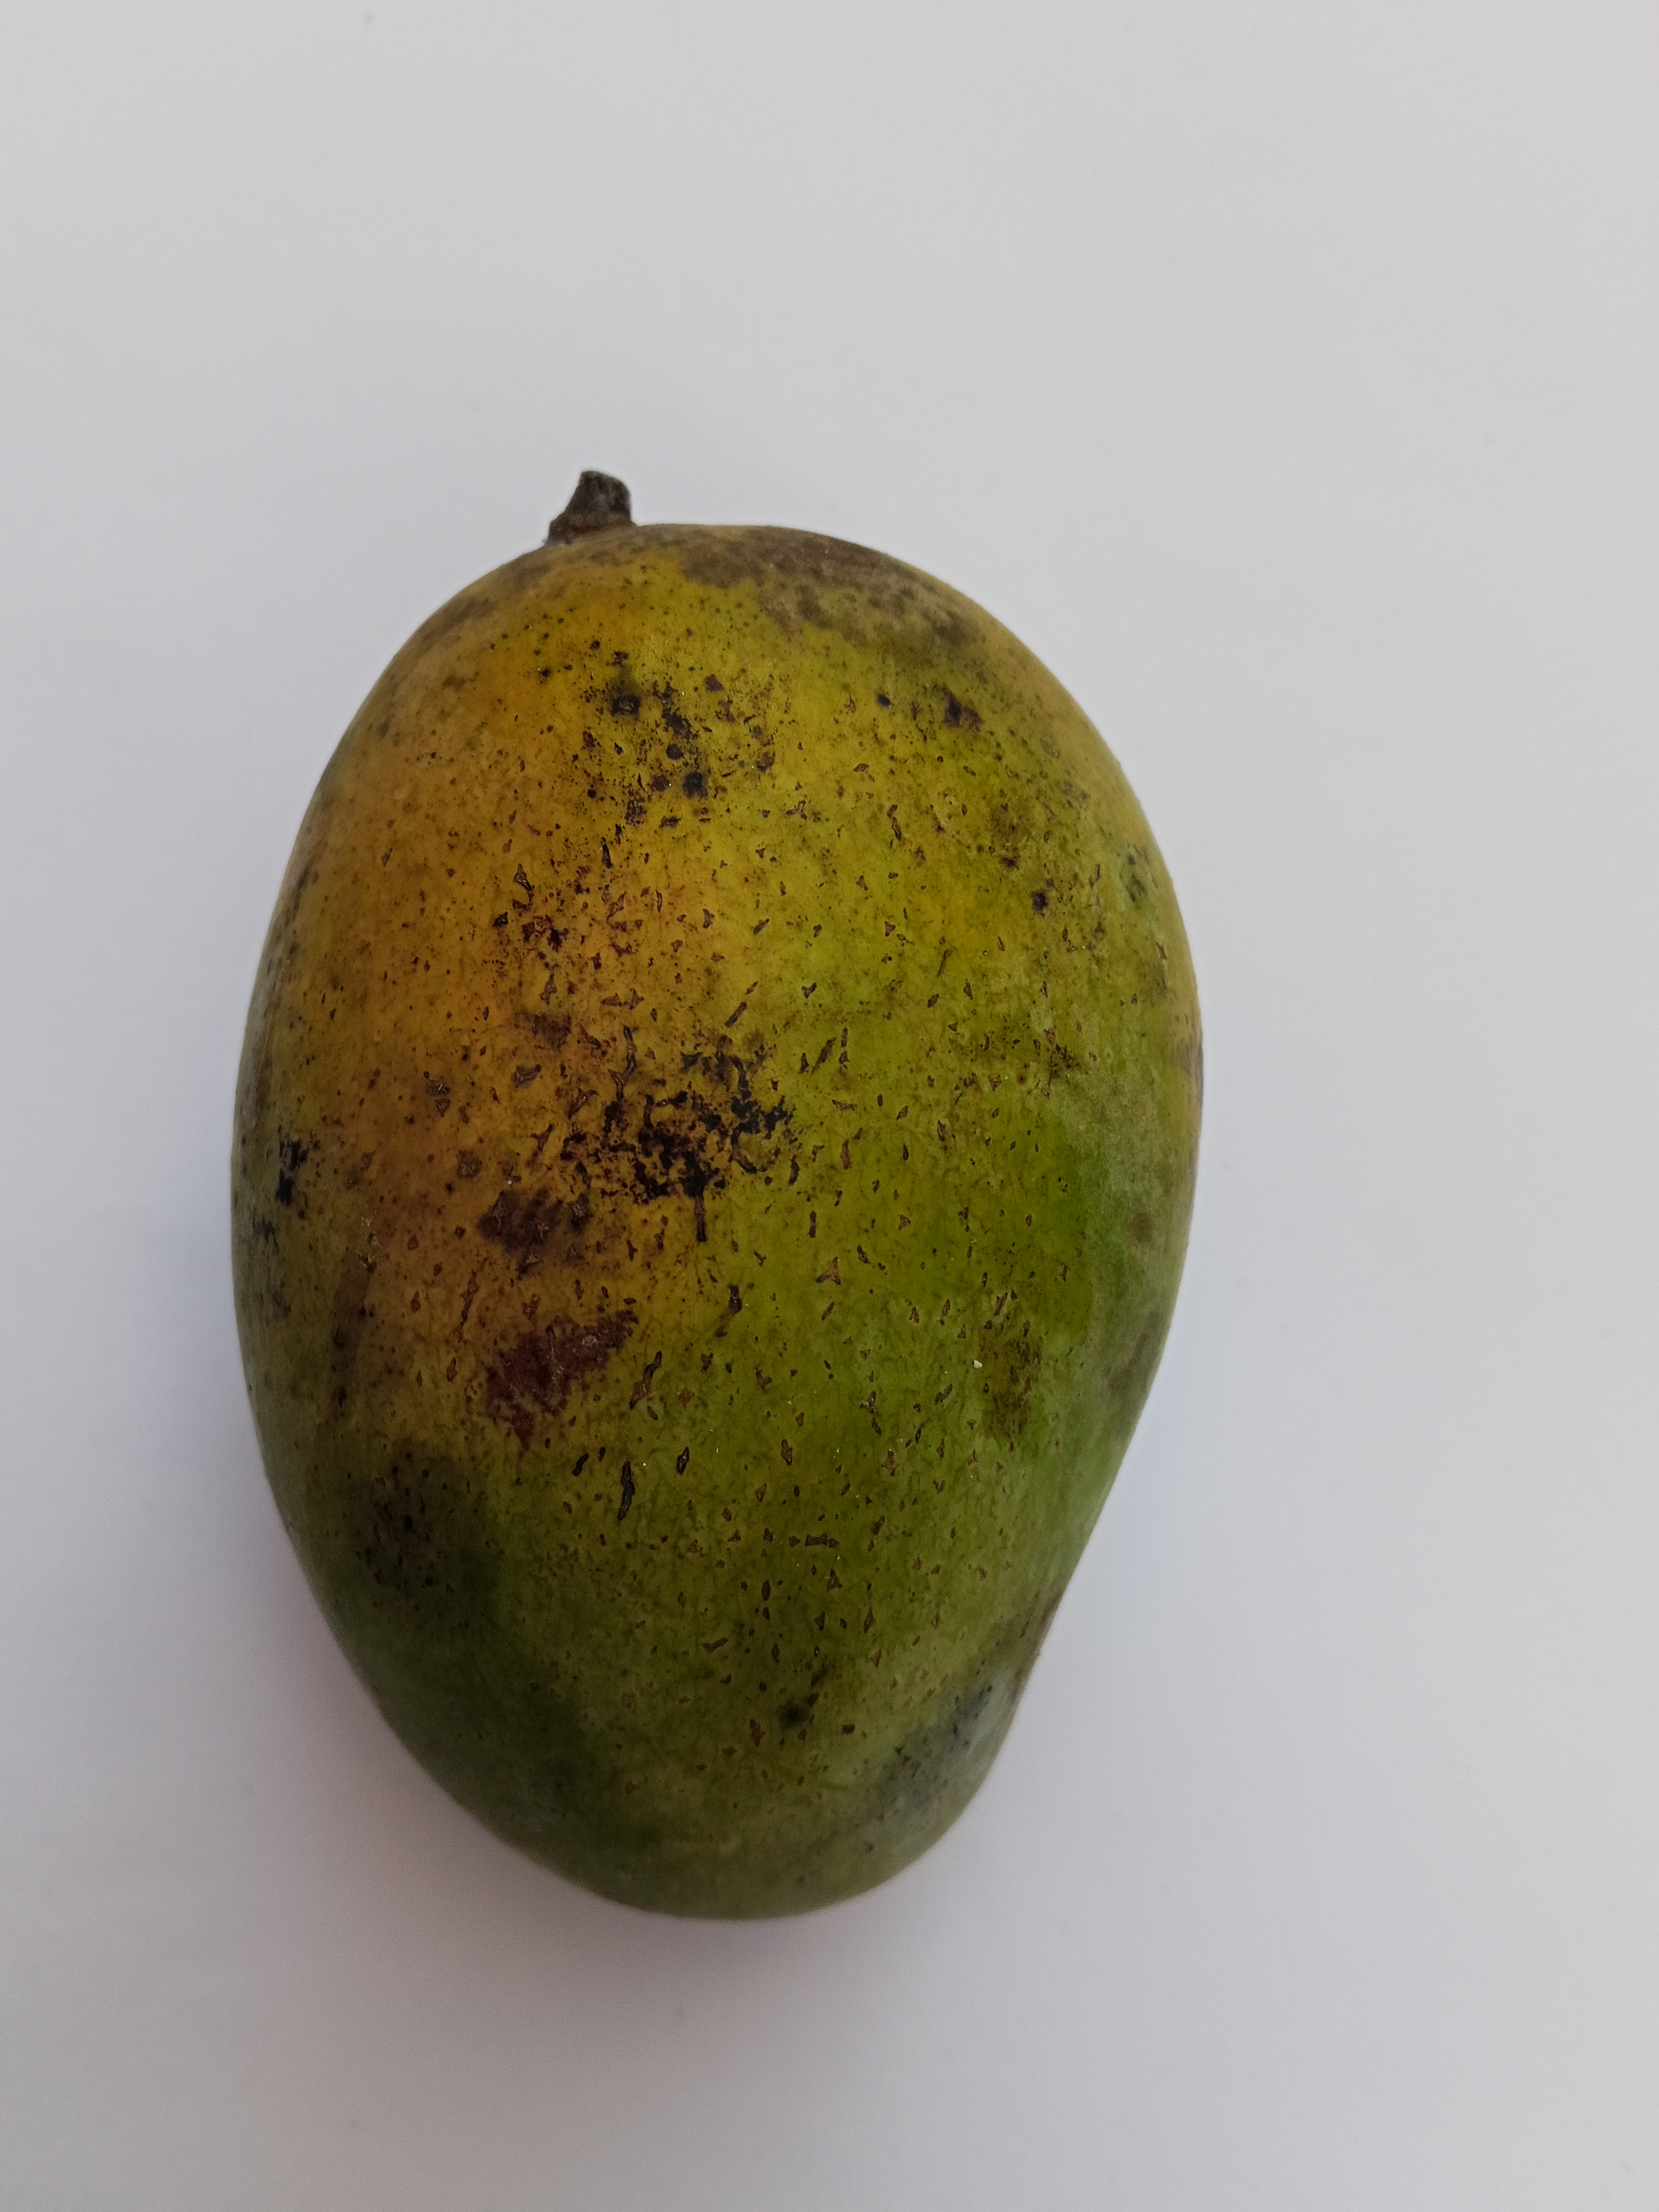
Mango variety: Amrapali